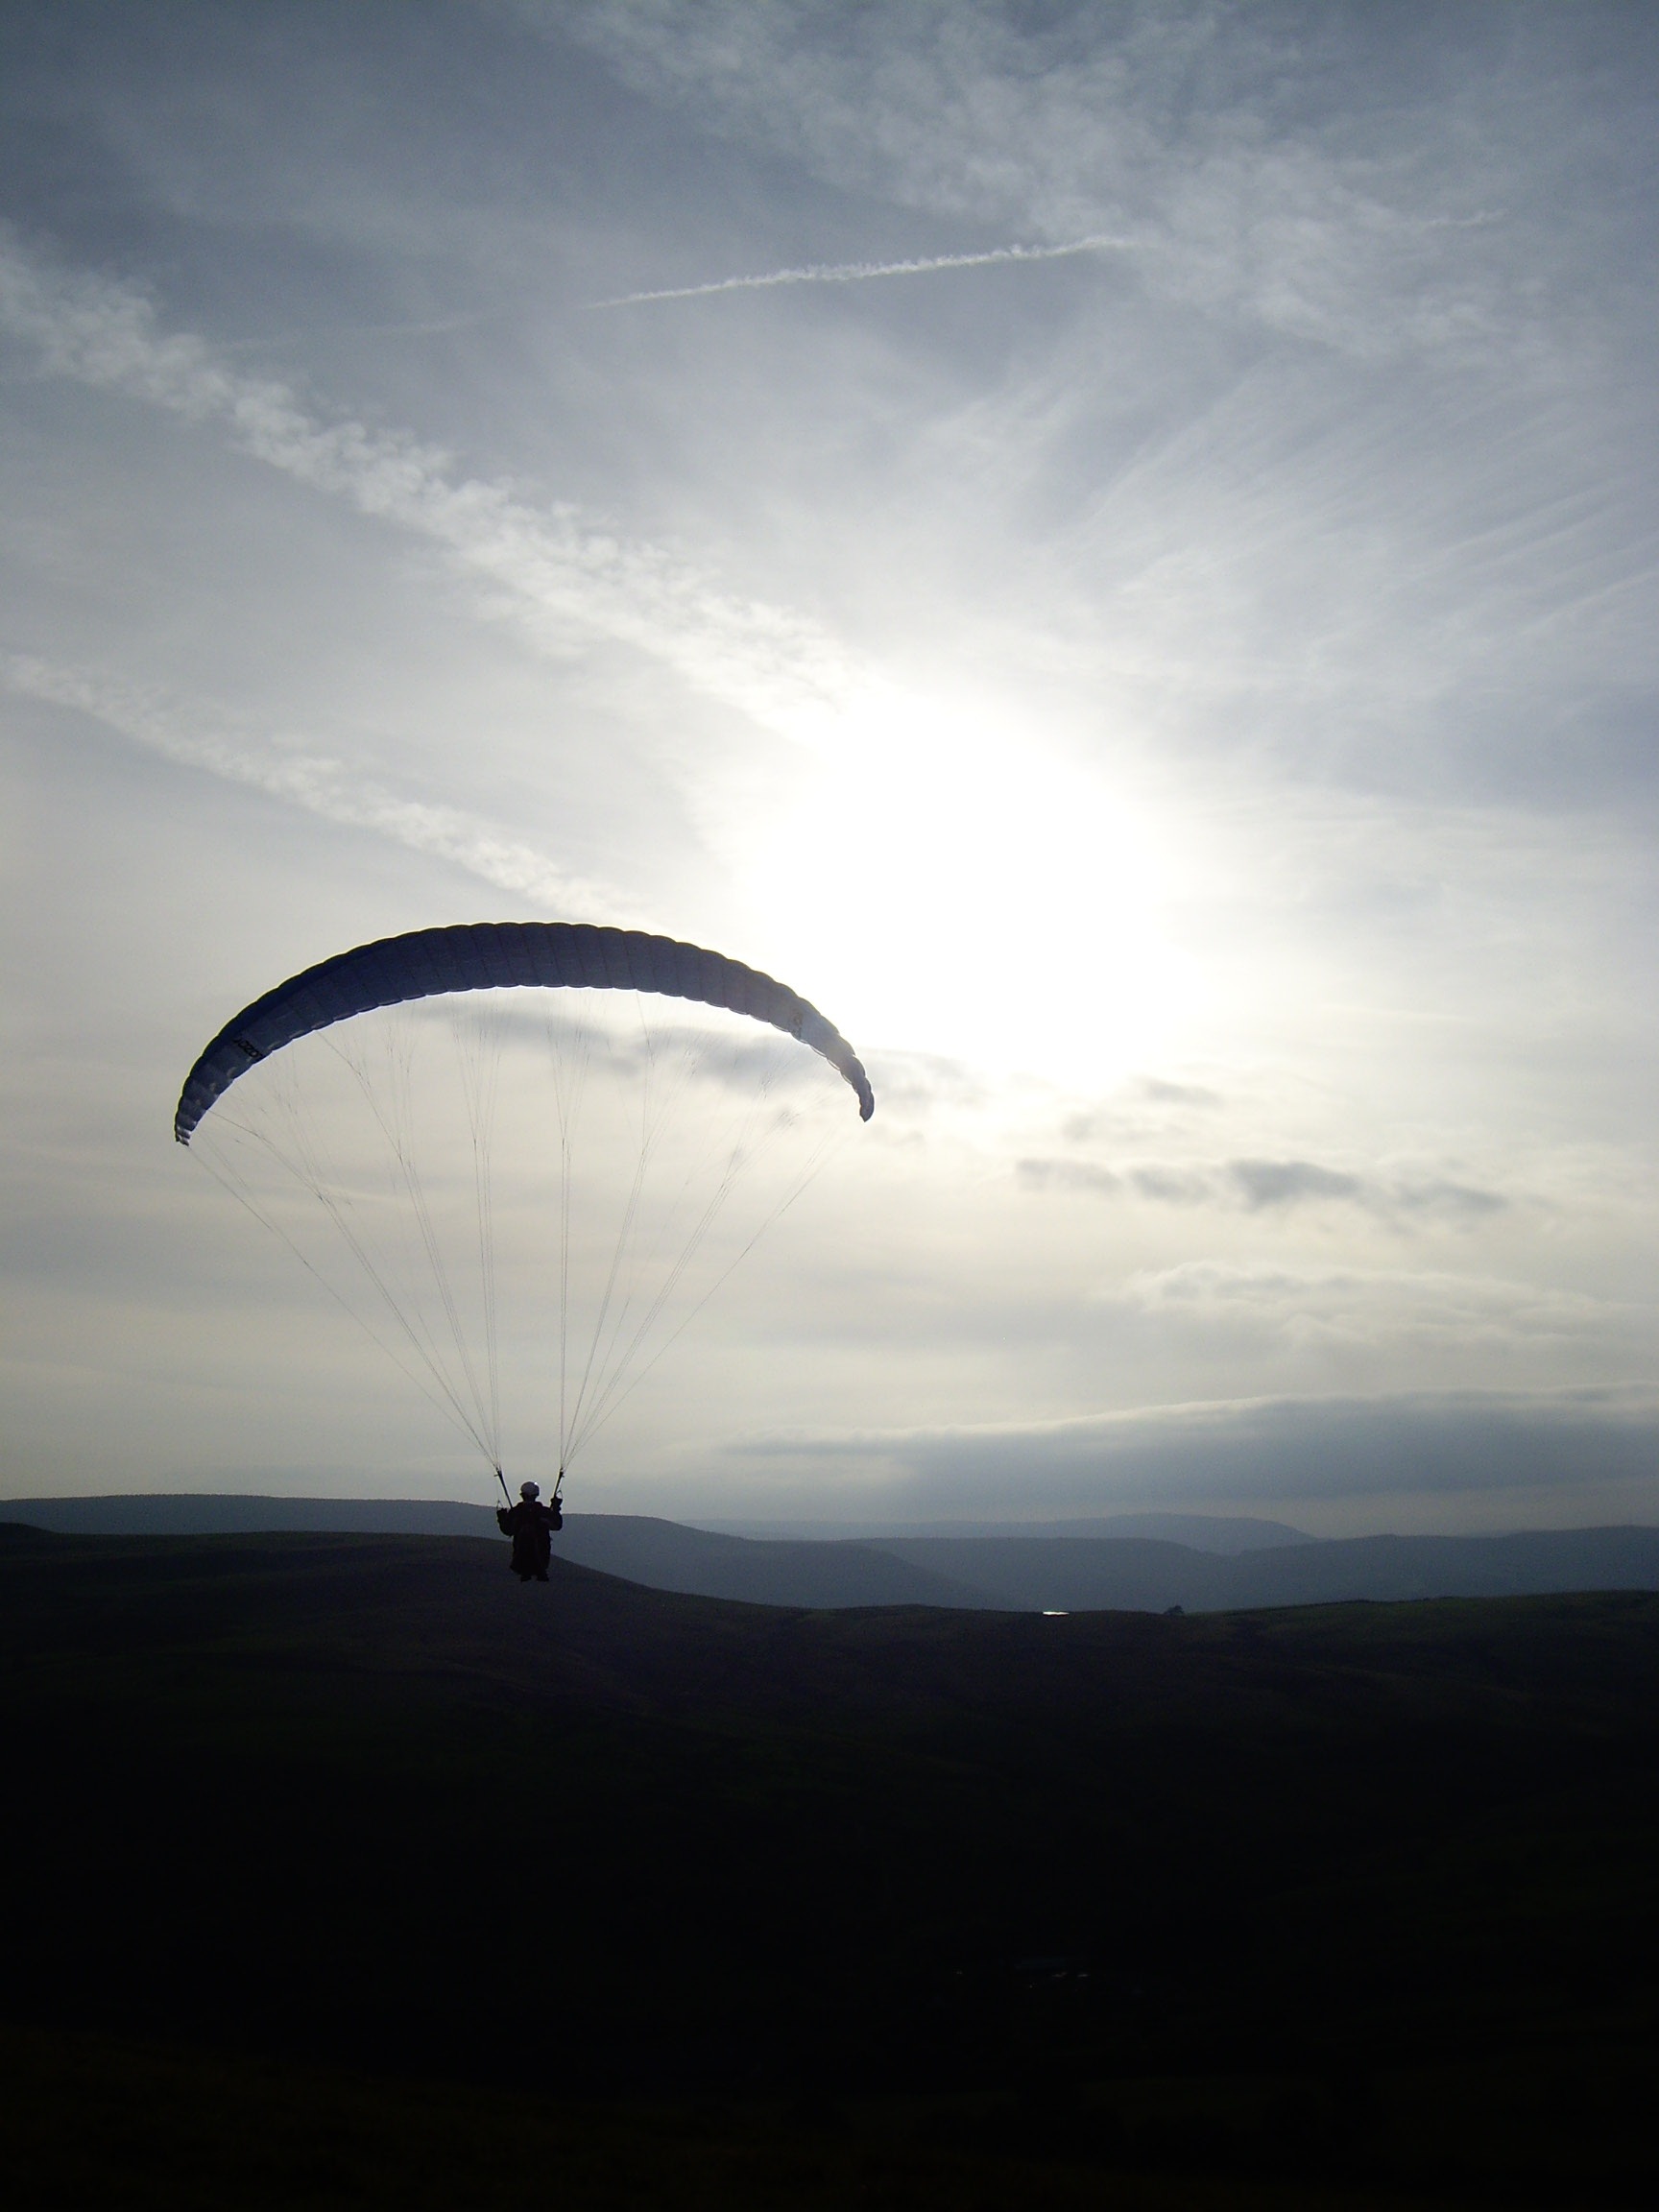
horizon, wing, cloud, sky, sunset, atmosphere, flying, flight, extreme sport, parachute, paragliding, sports, gliding, air sports, atmosphere of earth, windsports